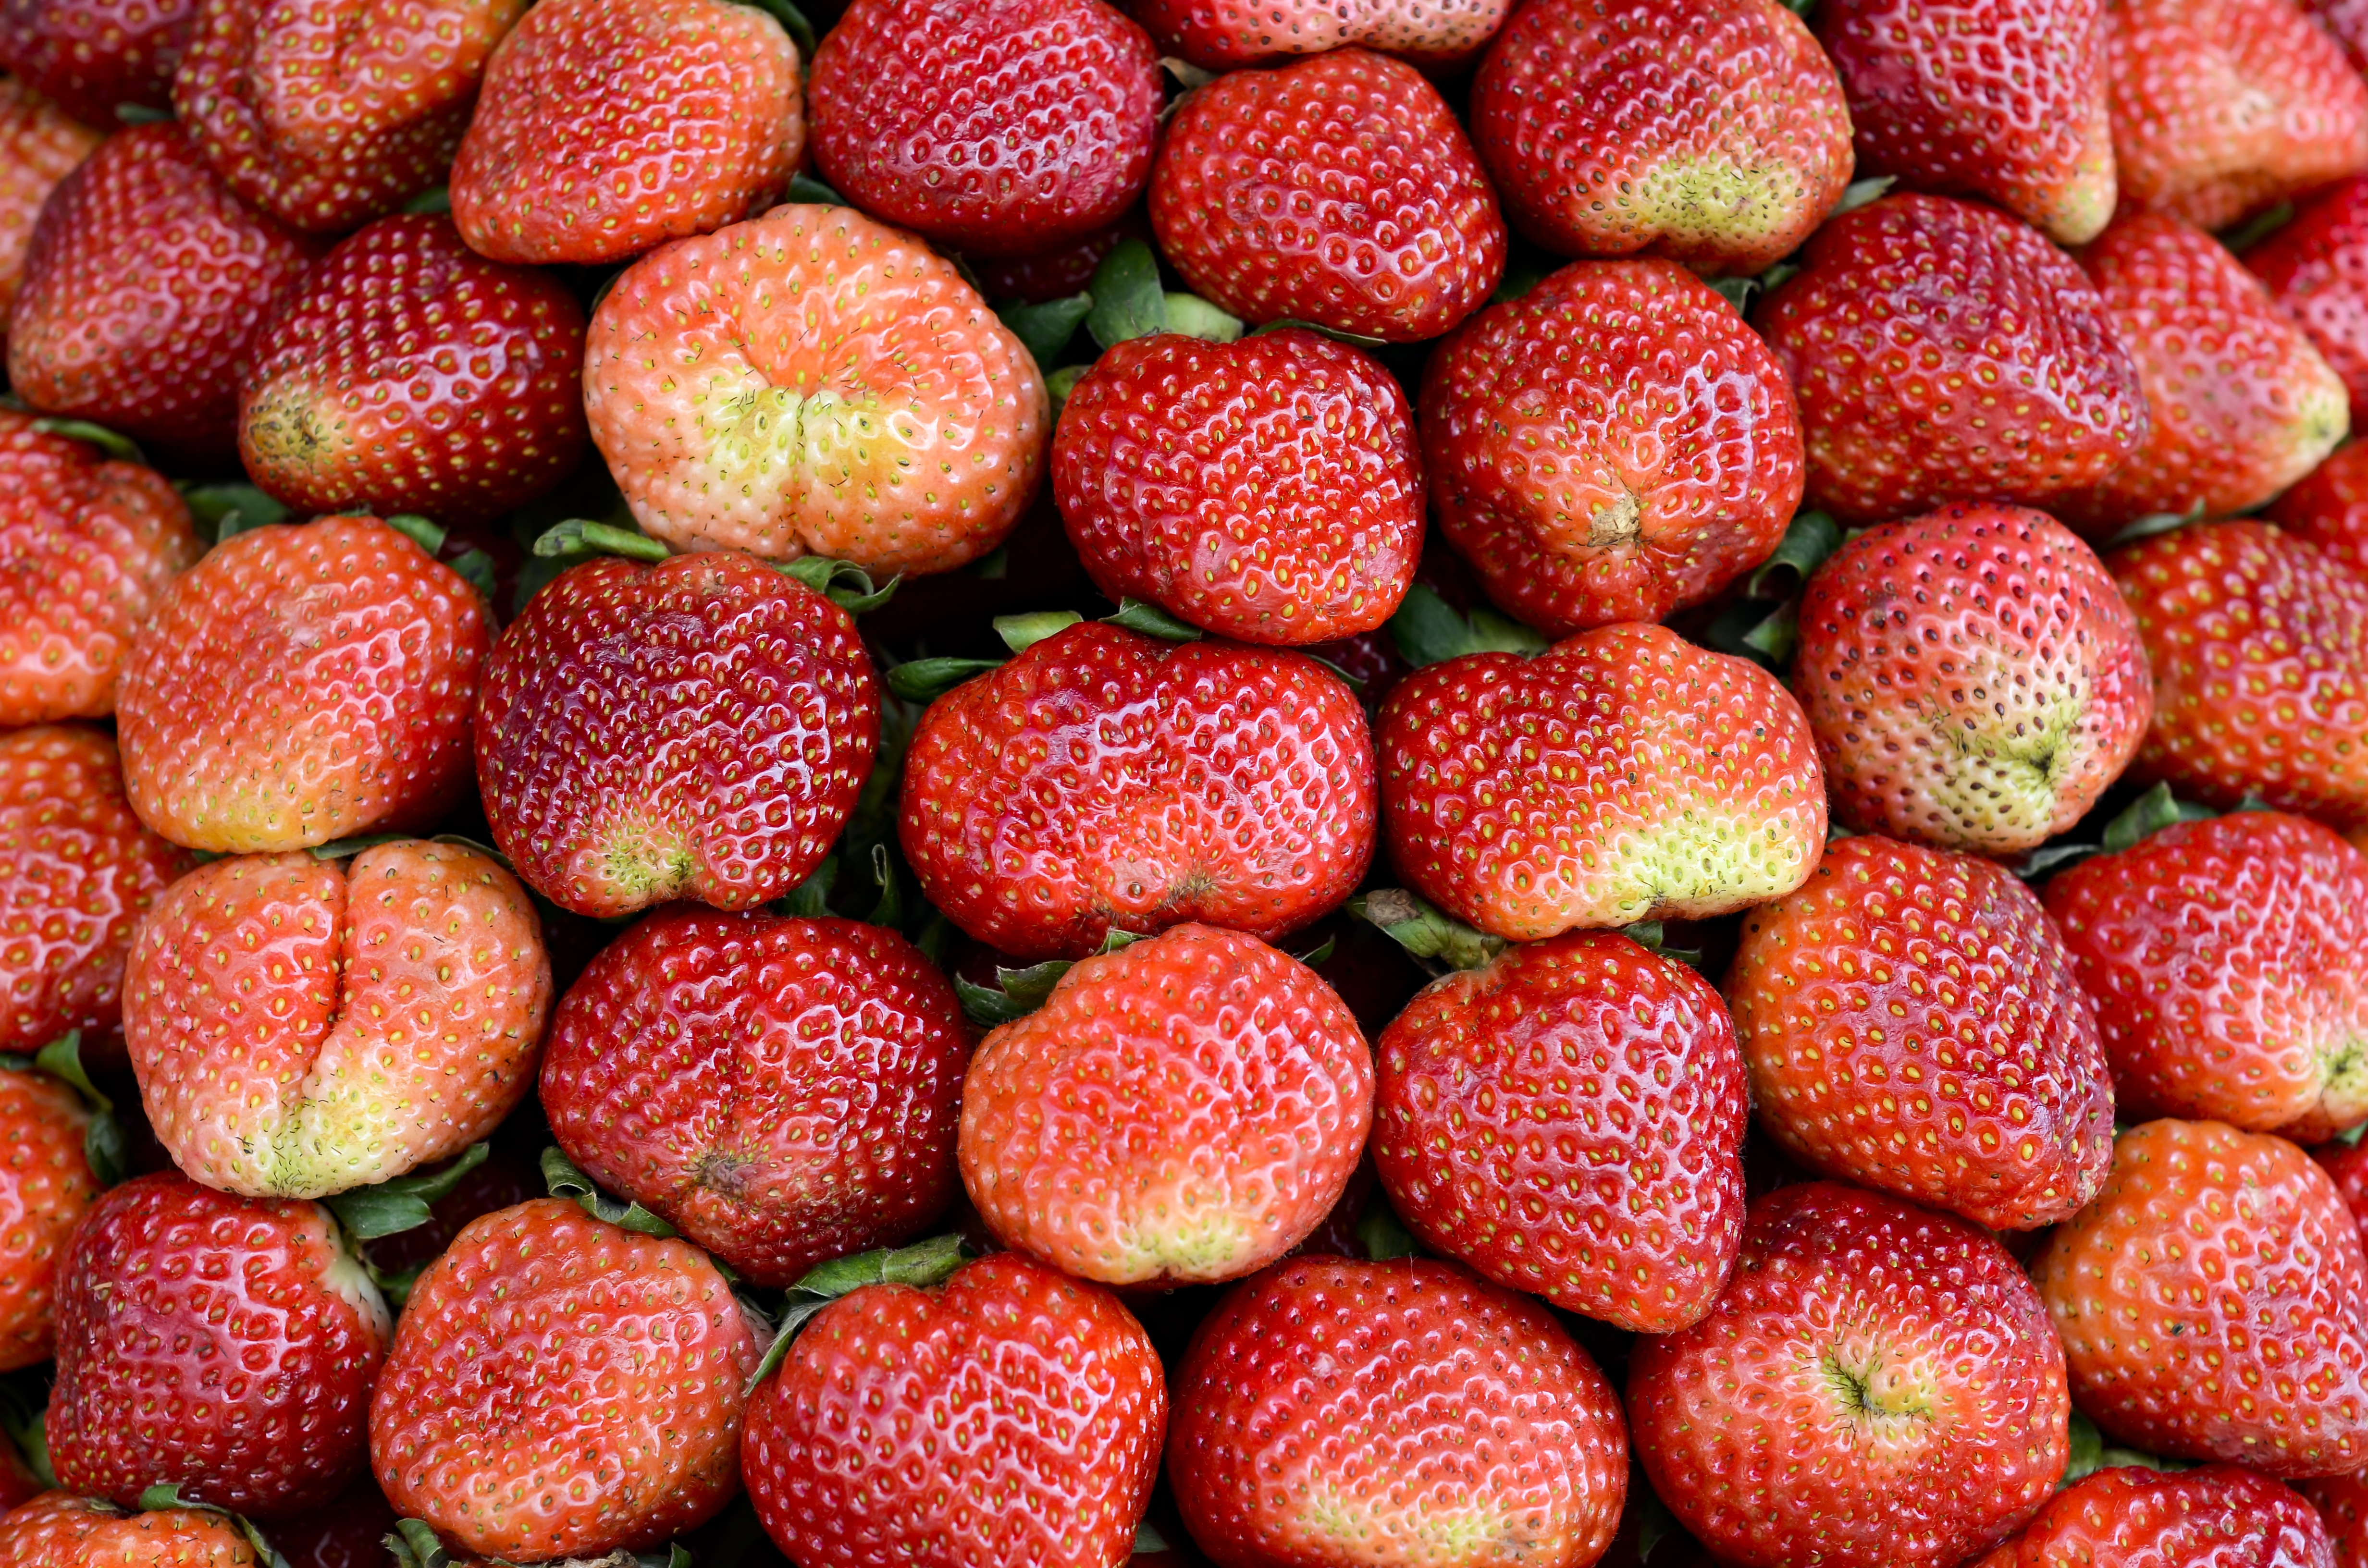
plant, fruit, sweet, travel, food, red, produce, succulent, strawberry, background, fruits, strawberries, sell, vietnam, flowering plant, beautiful eyes, appetite, dalat, nine succulent, tip leads, myrica rubra